Bessie Sudlow

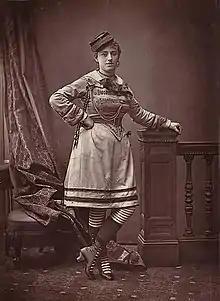
Bessie Sudlow c. 1873

Bessie Sudlow (born Barbara Eliza (Bessie) Johnstone; 22 July 1849 – 28 January 1928) was a British singer and entertainer who performed in the United States in Victorian burlesque from 1867 to 1874, then in Britain as an opera bouffe soprano. She married theatre manager Michael Gunn in 1876 and performed only once more before retiring.